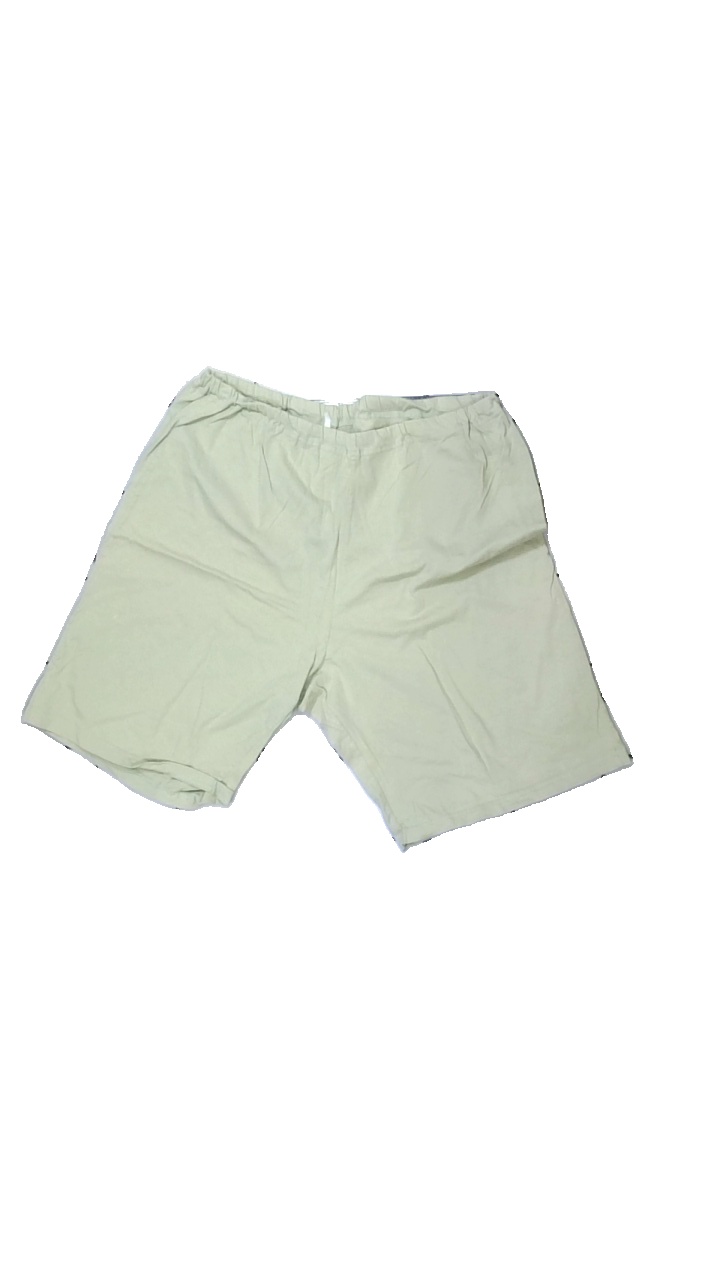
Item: Shorts (Ladies)
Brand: Missing
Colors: Green
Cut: Regular
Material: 100% cotton
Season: All
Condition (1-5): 2
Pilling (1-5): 2
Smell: Major
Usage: Recycle
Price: <50